Claremont Colleges

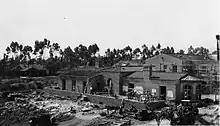
Construction of Eleanor Joy Toll Hall at Scripps,

Before the idea of the Claremont Colleges, Pomona College was founded in 1887. Pomona began after a group of congregationalists envisioned a "New England-type" college on the West Coast. Pomona College relocated to Claremont, California after the college acquired an unfinished hotel in Claremont. And 23 years later, James A. Blaisdell became president of Pomona. Though in 1923, Pomona College faced a problem. The school's population was growing. Thus, Pomona either had to go against their ideals of expanding or limit the amount of growth at the college. James Blaisdell developed a different option. He advised the college chose to form a consortium of differentiated small colleges, modeled after Oxford and Cambridge. In October 1923, President James A. Blaisdell of Pomona College wrote to Ellen Browning Scripps describing a vision of educational excellence he had for the future Claremont Colleges: